Paige Lawrence

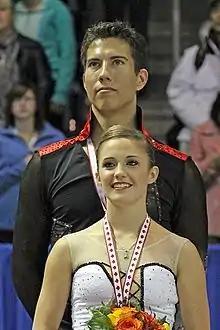
Lawrence/Swiegers in 2010.

Paige Lawrence (born February 22, 1990) is a Canadian former competitive pair skater. With former partner Rudi Swiegers, she is the 2011 Four Continents bronze medallist and a four-time Canadian national bronze medallist (2011–14).